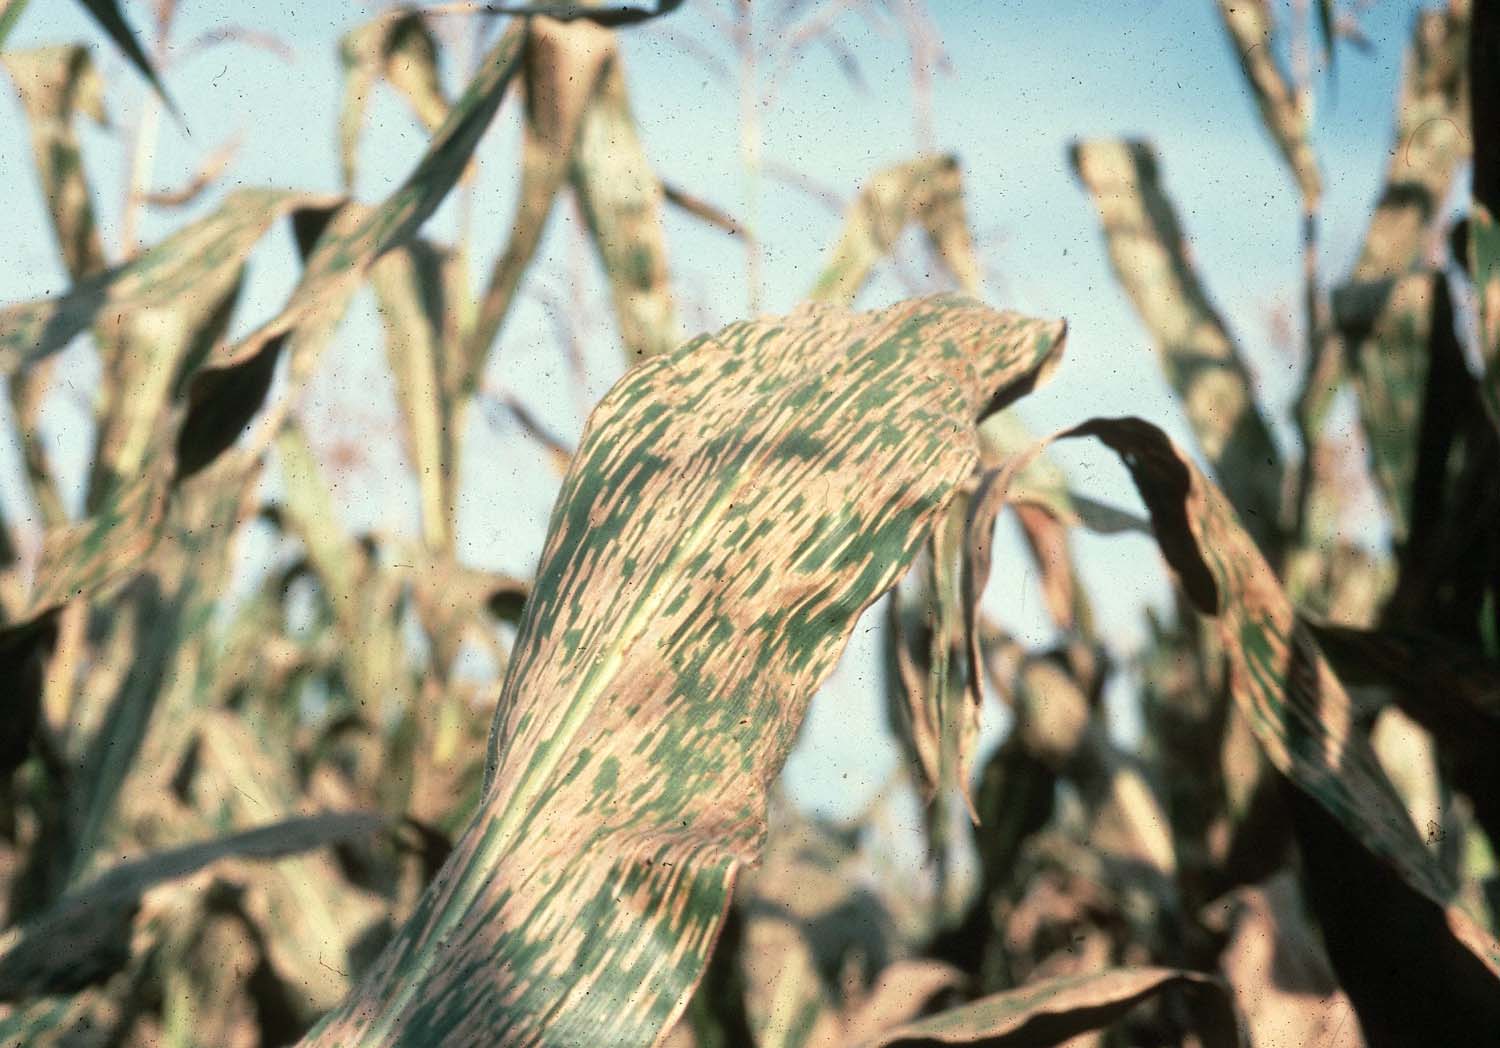
Labels: Corn Gray leaf spot